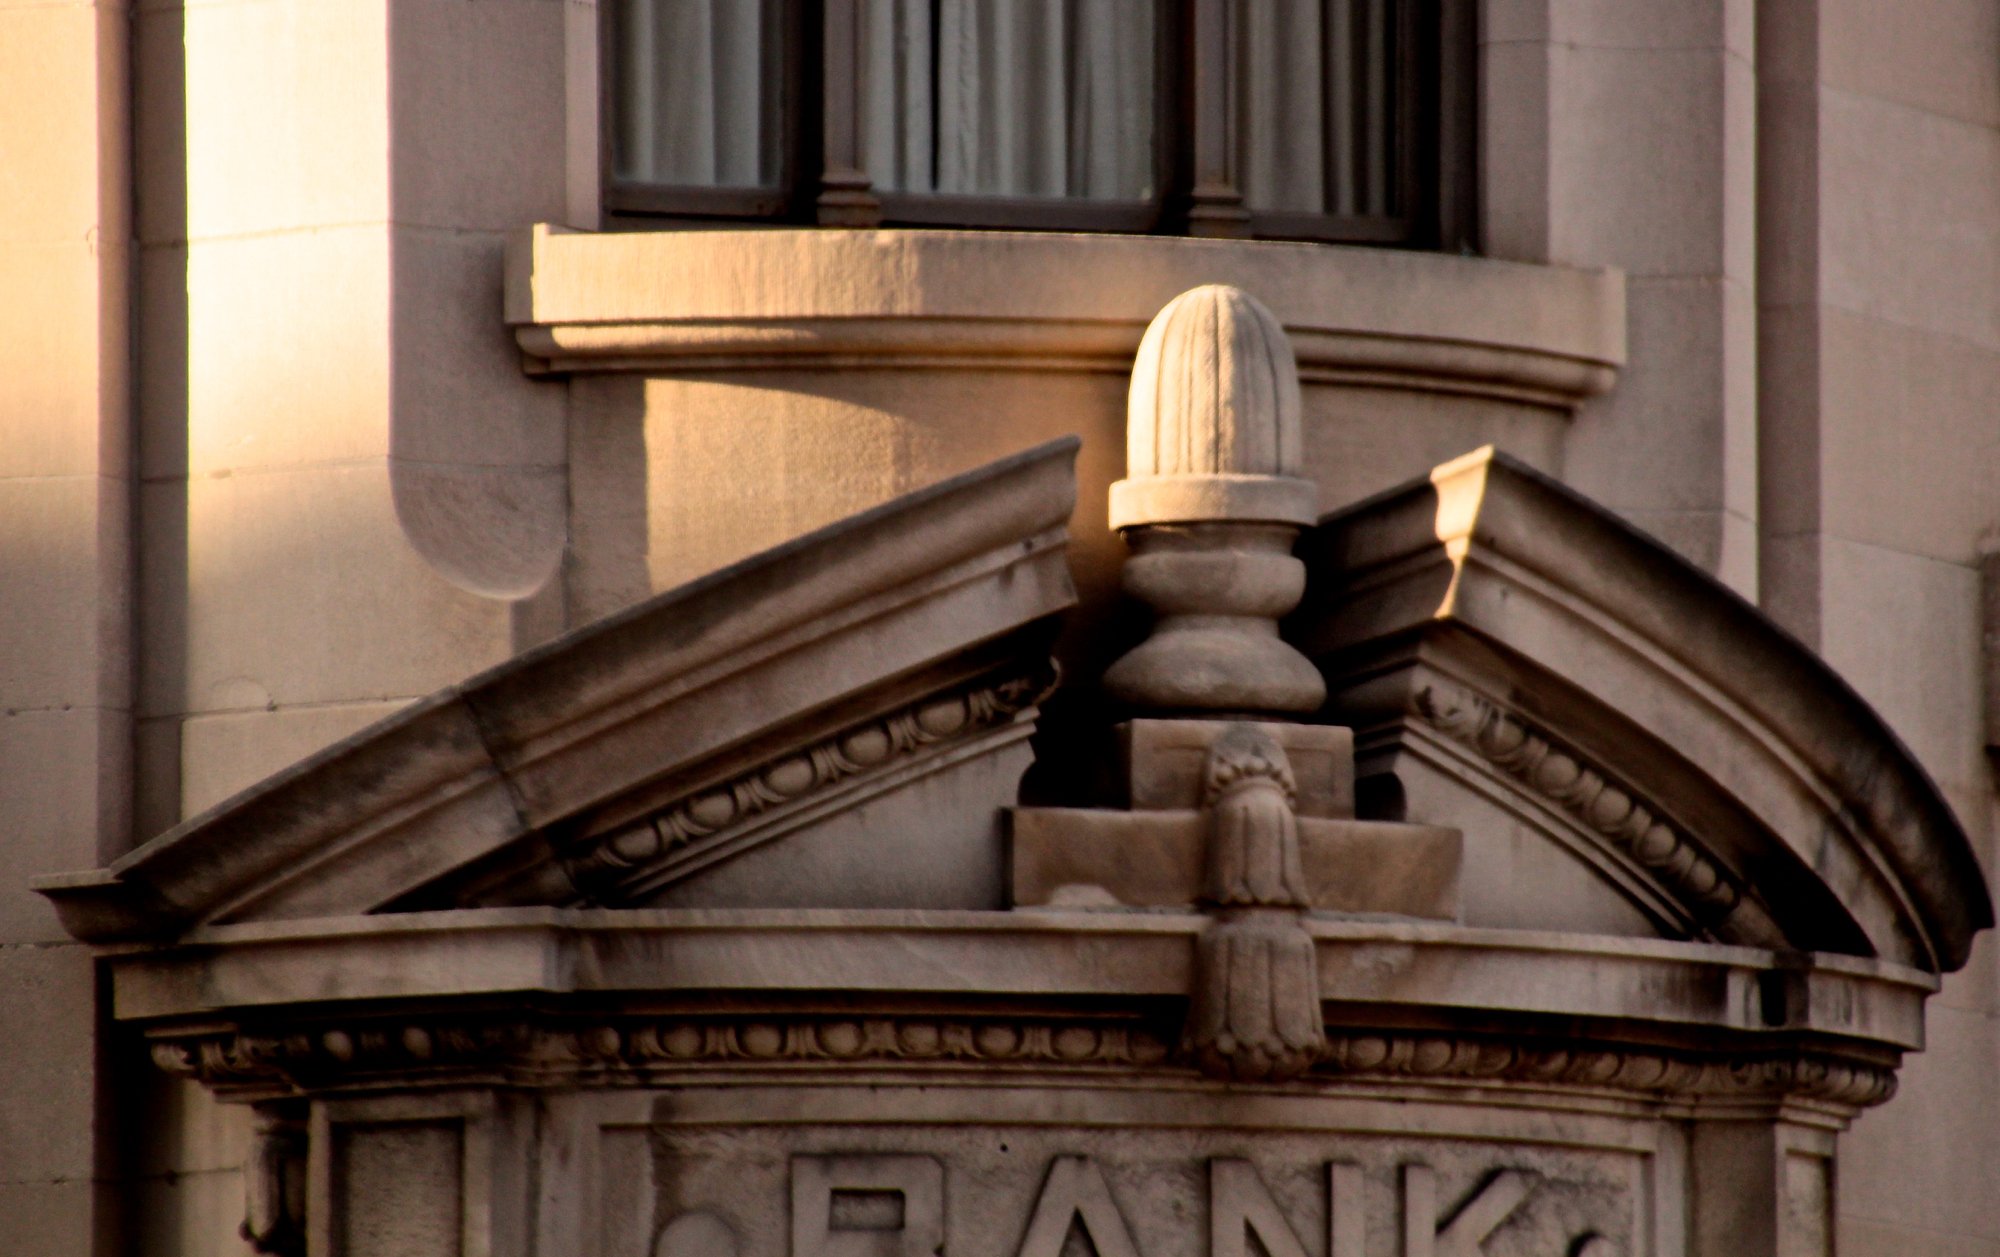
architecture, wood, lighting, synagogue, tourist attraction, 52, 52in2016